Virtual Boy

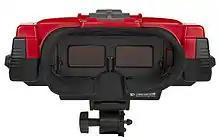
The screens of the Virtual Boy

The Virtual Boy is the first video game console that was supposed to be capable of displaying stereoscopic "3D" graphics, marketed as a form of virtual reality. Whereas most video games use monocular cues to achieve the illusion of three dimensions on a two-dimensional screen, the Virtual Boy creates an illusion of depth through the effect known as parallax. Like using a head-mounted display, the user looks into an eyeshade made of neoprene on the front of the machine, and then an eyeglass-style projector allows viewing of the monochromatic red image.